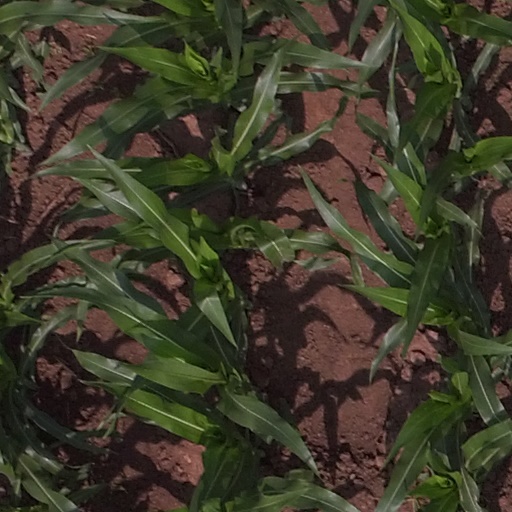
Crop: maize; corn